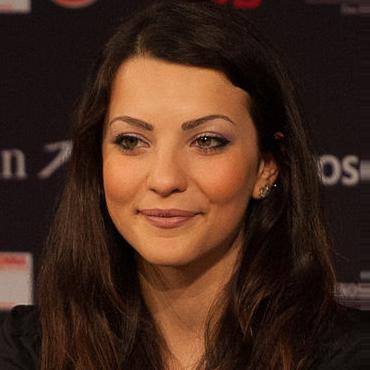
Age: 15